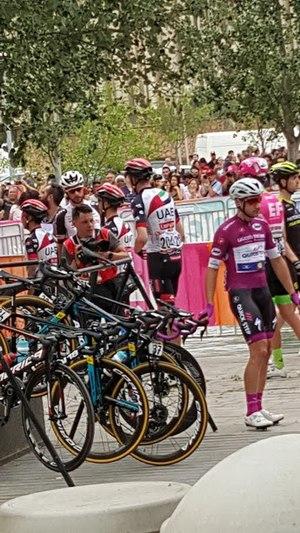
La 3ᵉ étape du Tour d'Italie 2018 se déroule le dimanche 6 mai 2018, entre Beer-Sheva et Eilat sur une distance de 229 km. Elle est remportée au sprint par le coureur italien Elia Viviani, de l'équipe Quick-Step Floors. L'Australien Rohan Dennis conserve le maillot rose.